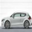
Label: automobile